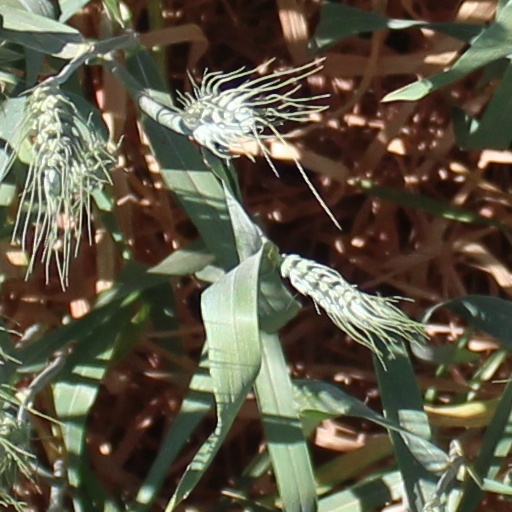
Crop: wheat